Tredegar Medical Aid Society

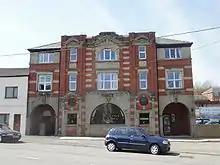
Tredegar's Central Surgery was built by the Society in 1911

Tredegar Medical Aid Society was founded in Tredegar in South Wales. In return for contributions from its members it provided health care free at the point of use. This society contributed the model which established the British National Health Service. According to Colin Ward, the model had "evolved from the vast network of friendly societies and mutual aid organisations that had sprung up through working class self-help in the 19th century."